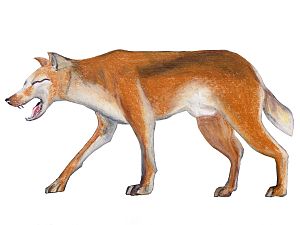
Adjule
Kunstnerisk gengivelse af en adjule
En Adjul, også kendt som Kelb-el-khela er et hundeligende væsen, der siges at være set i Saharaørkenen i Afrika. Der findes ingen beviser for at dette væsen findes. Dyret blev efter sigende set i 1928.